Christa Dichgans

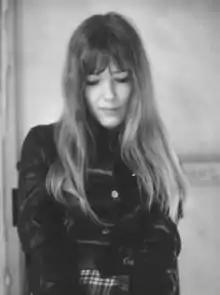
Christa Dichgans

Christa Dichgans (1940-2018) was a German painter, associated with the Pop Art movement.